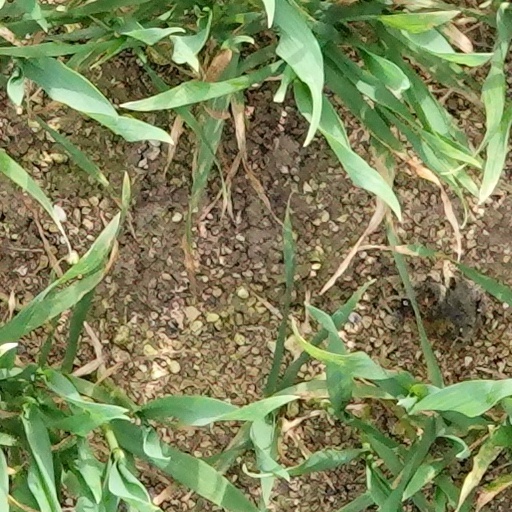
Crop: wheat